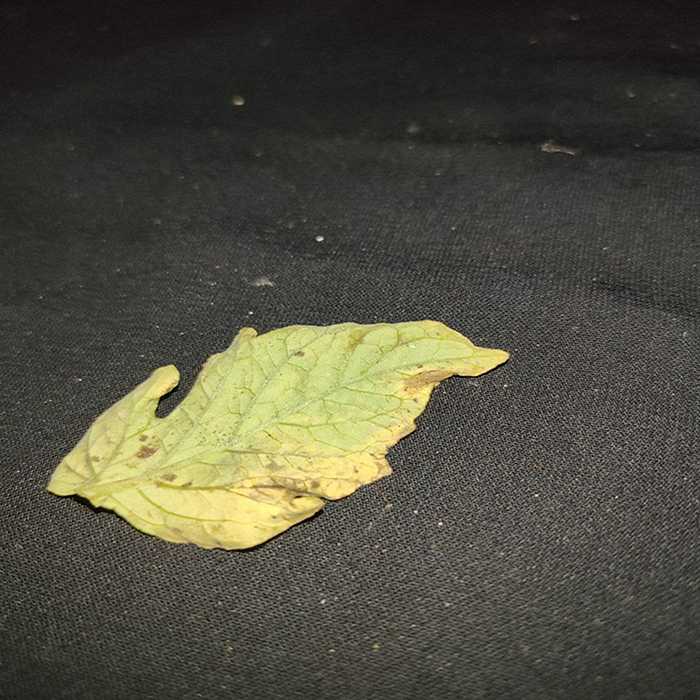
Plant: Tomato
Label: Tomato Bacterial spot